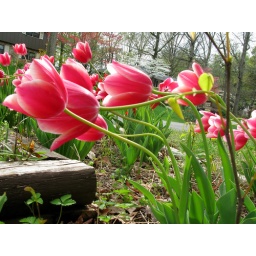
Flowers in the flower bed by the mailbox